Anita Douthat

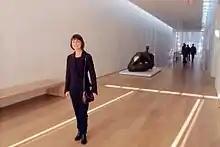

Anita Douthat (born 1950) is an American photographer. Her photograms have been included in exhibitions at the Cincinnati Art Museum; Indianapolis Art Center; Ross Art Museum at Ohio Wesleyan University; and the Weston Art Gallery in the Aronoff Center for the Arts. She has been the recipient of grants from the National Endowment for the Arts, the New England Foundation for the Arts, and the Kentucky Foundation for Women.